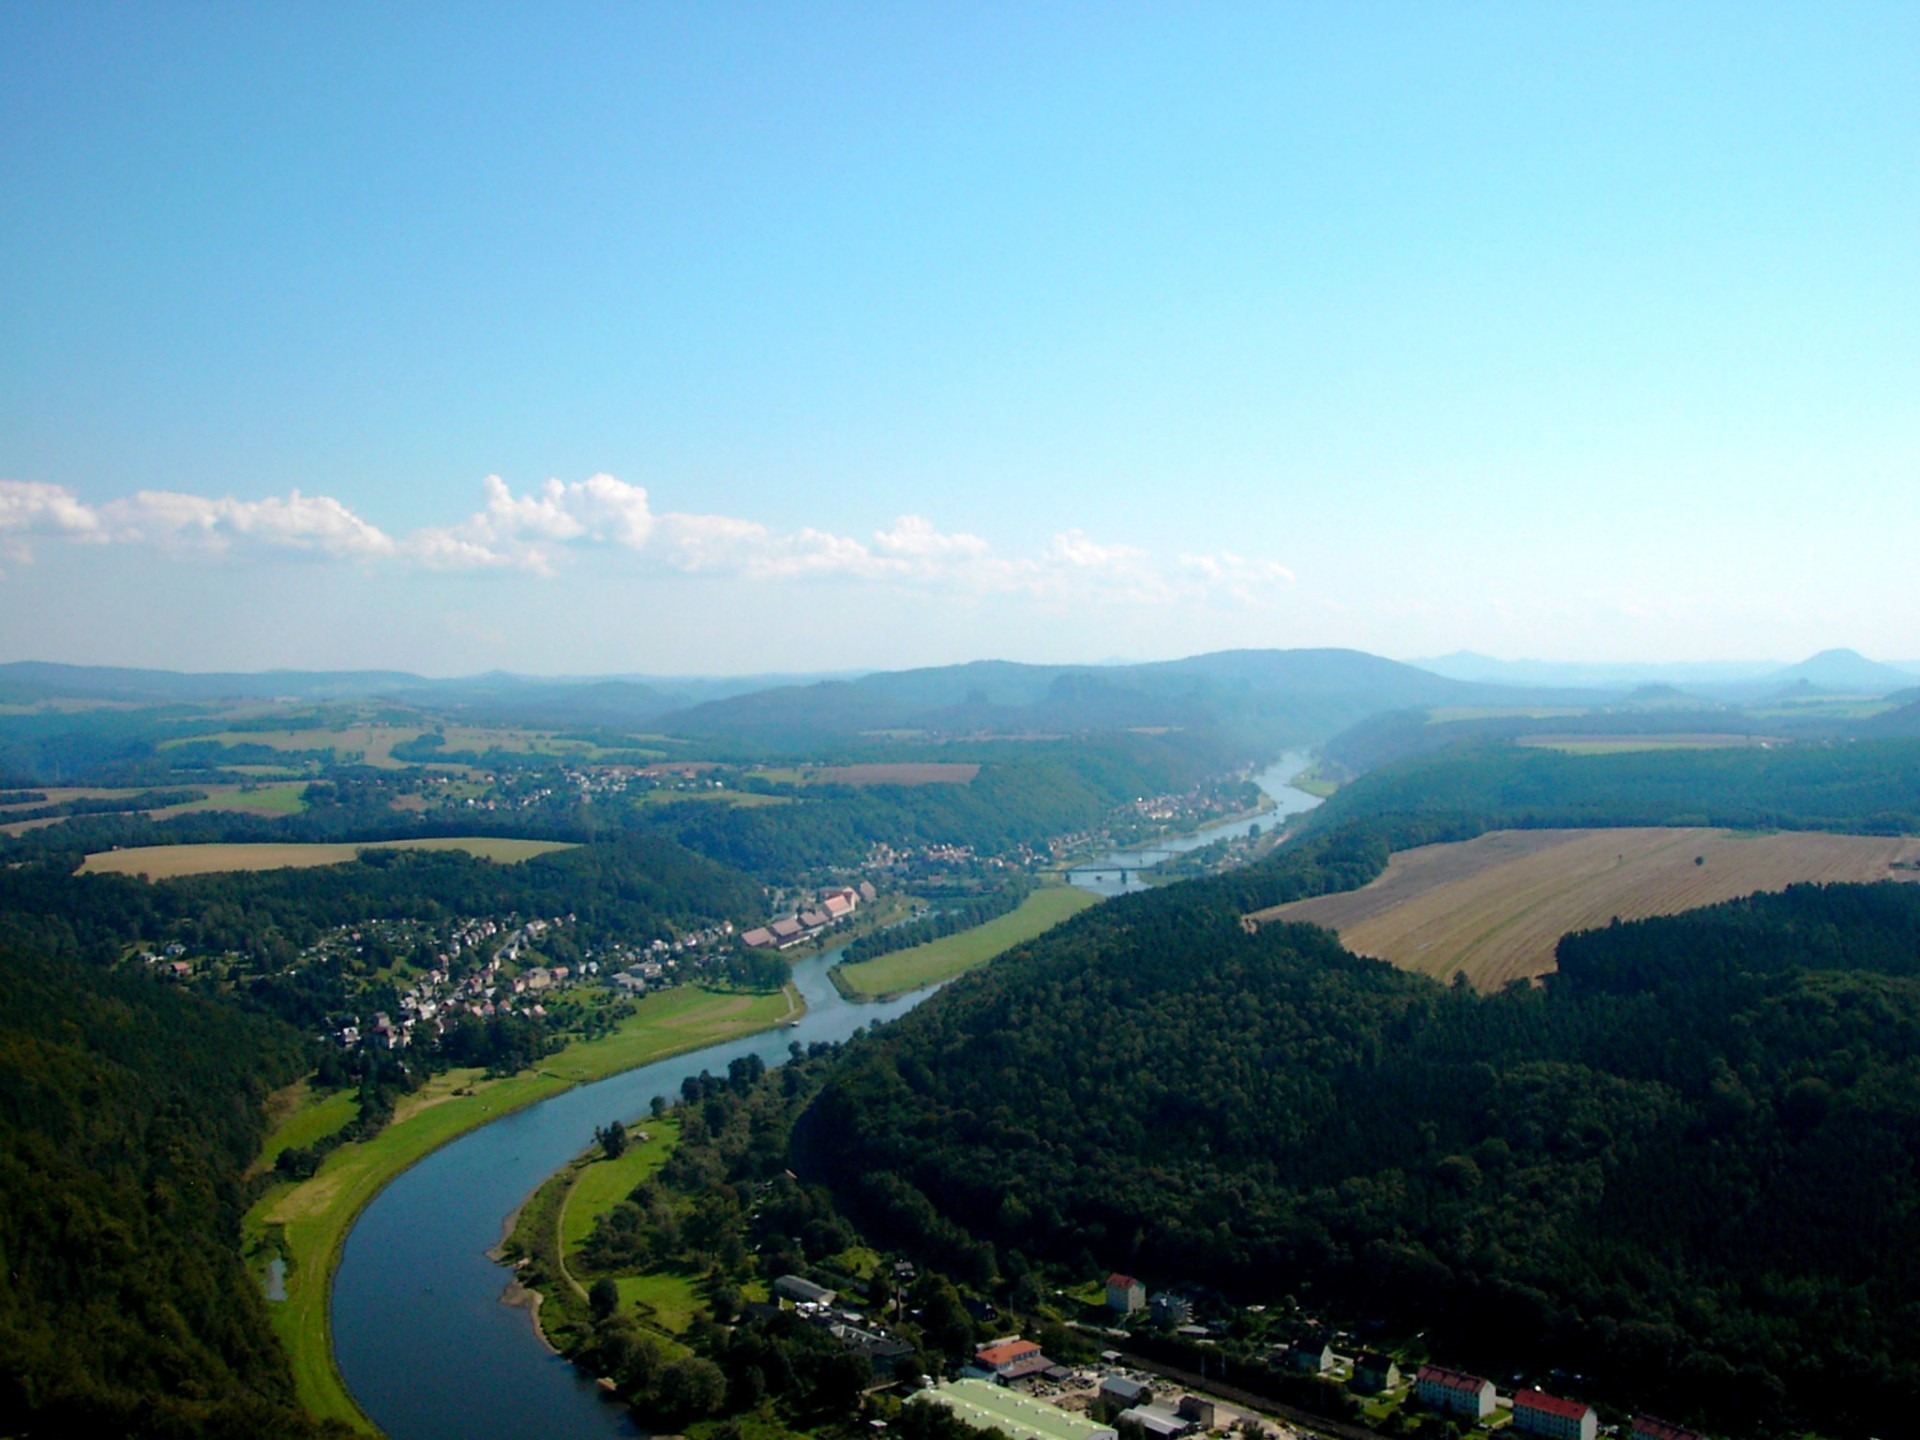
landscape, nature, mountain, sky, hill, river, mountain range, reservoir, paragliding, clouds, plateau, elbe, saxon switzerland, bird's eye view, nature park, aerial photography, elbe sandstone mountains, elbe valley, atmosphere of earth, mountainous landforms